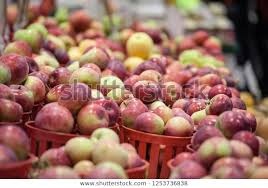
Label: apple